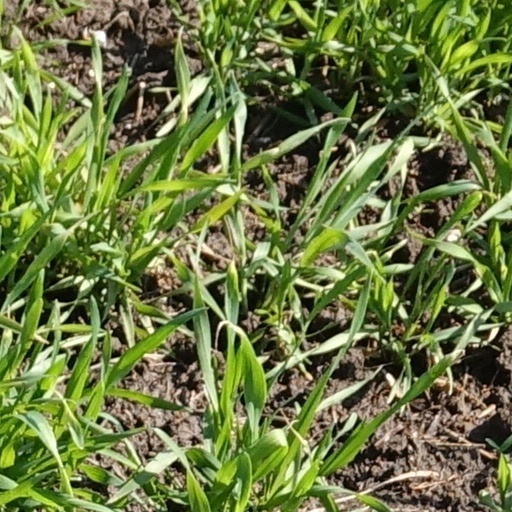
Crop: wheat